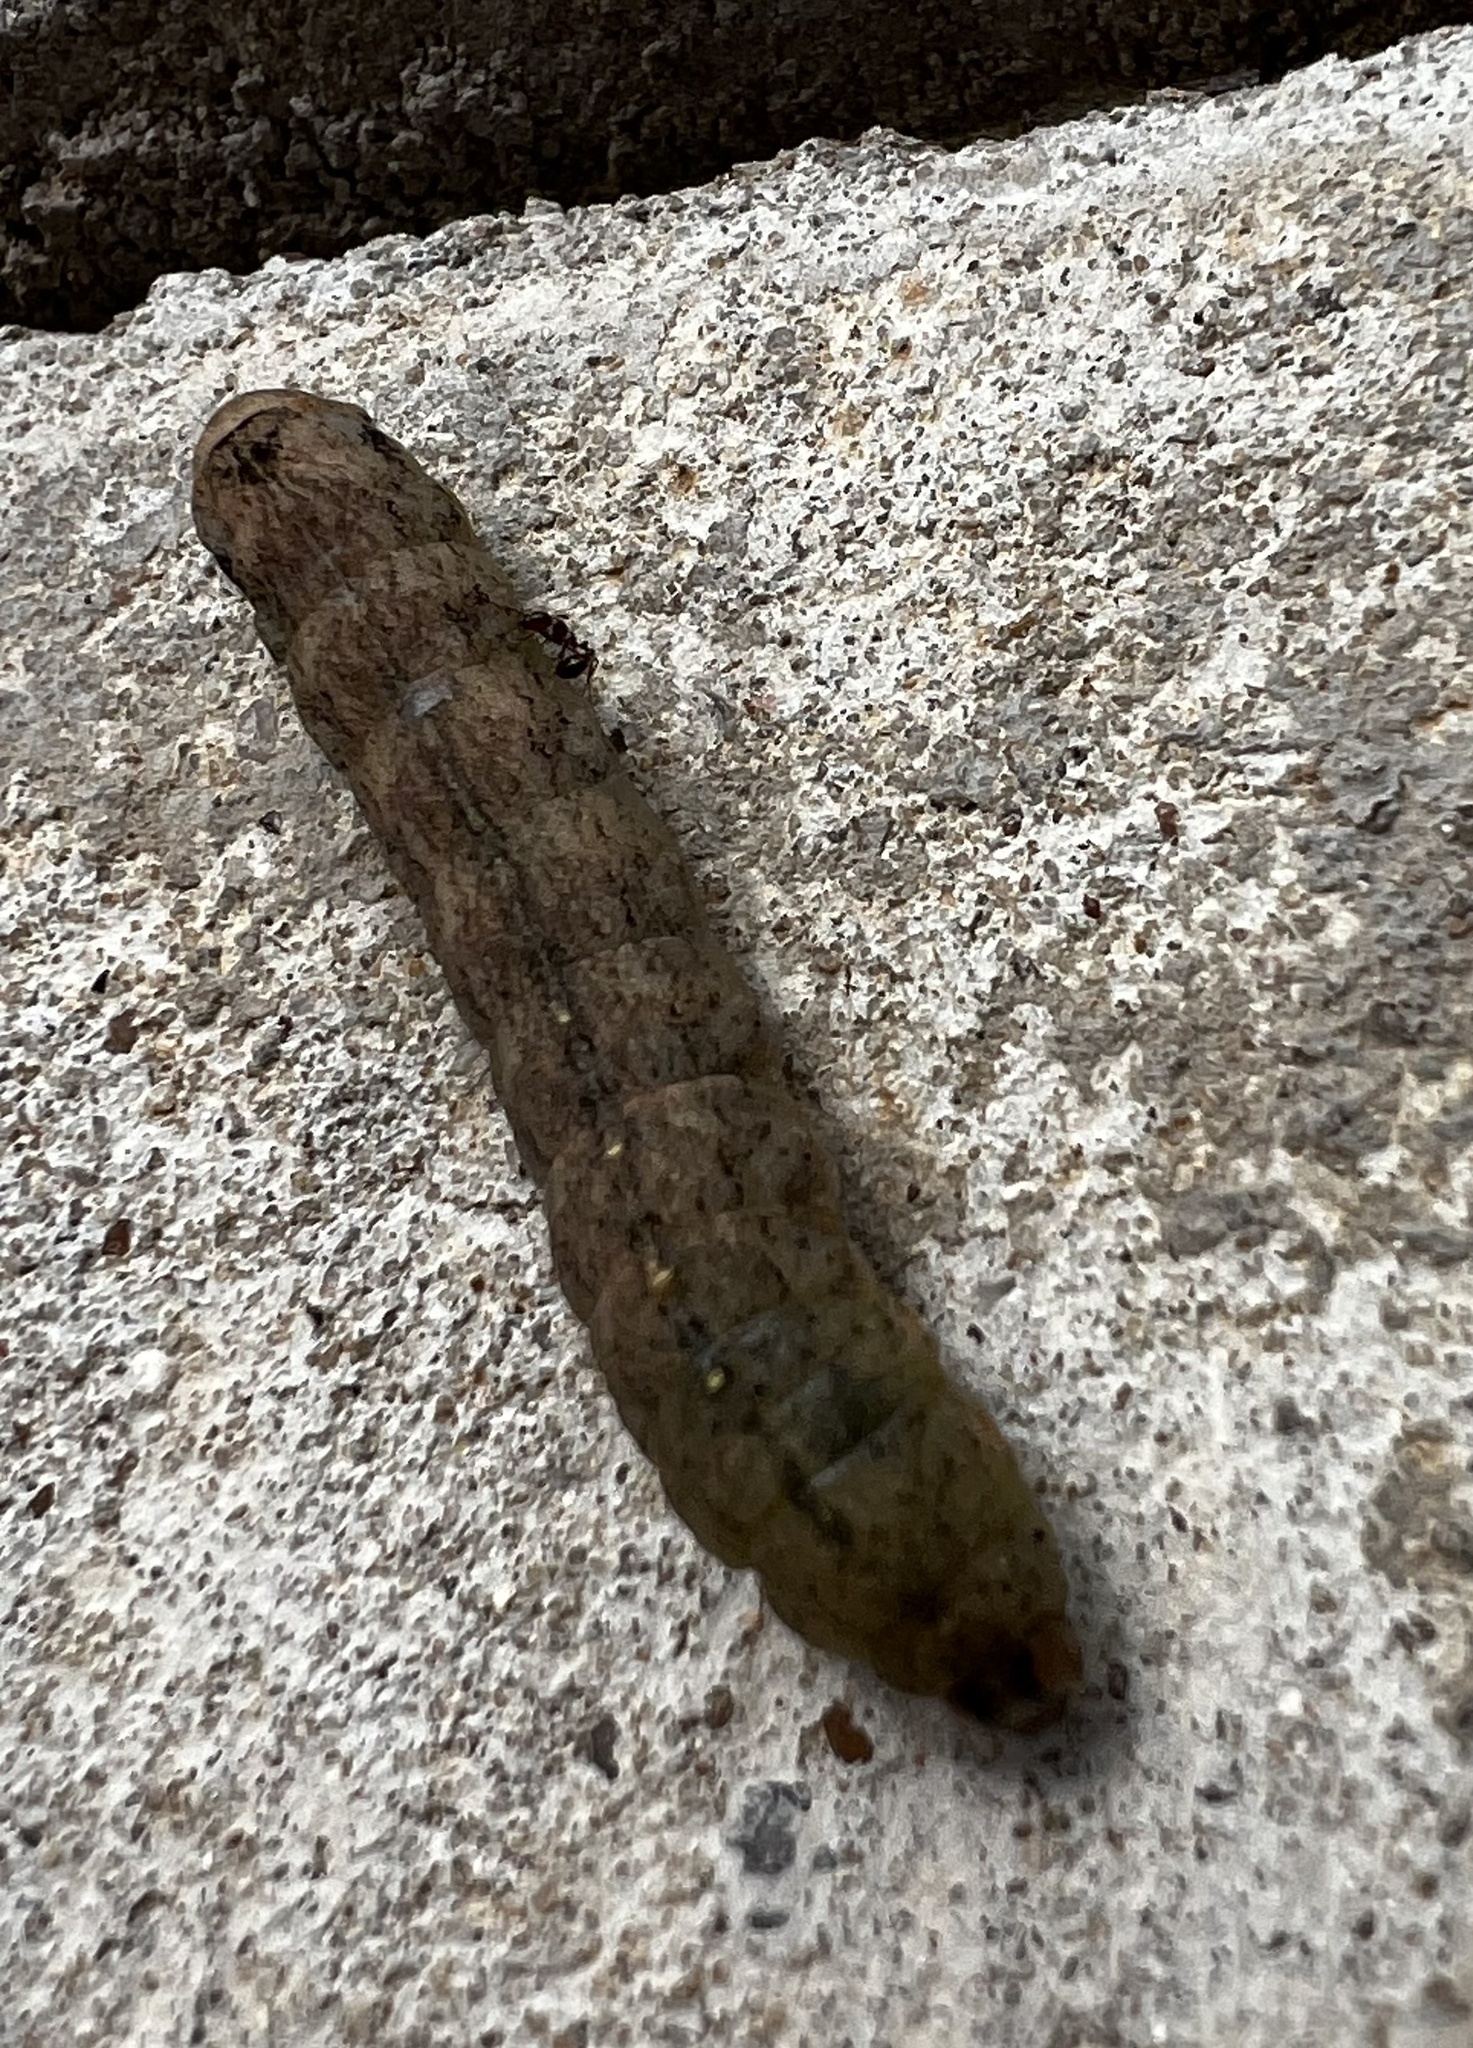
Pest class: cutworms